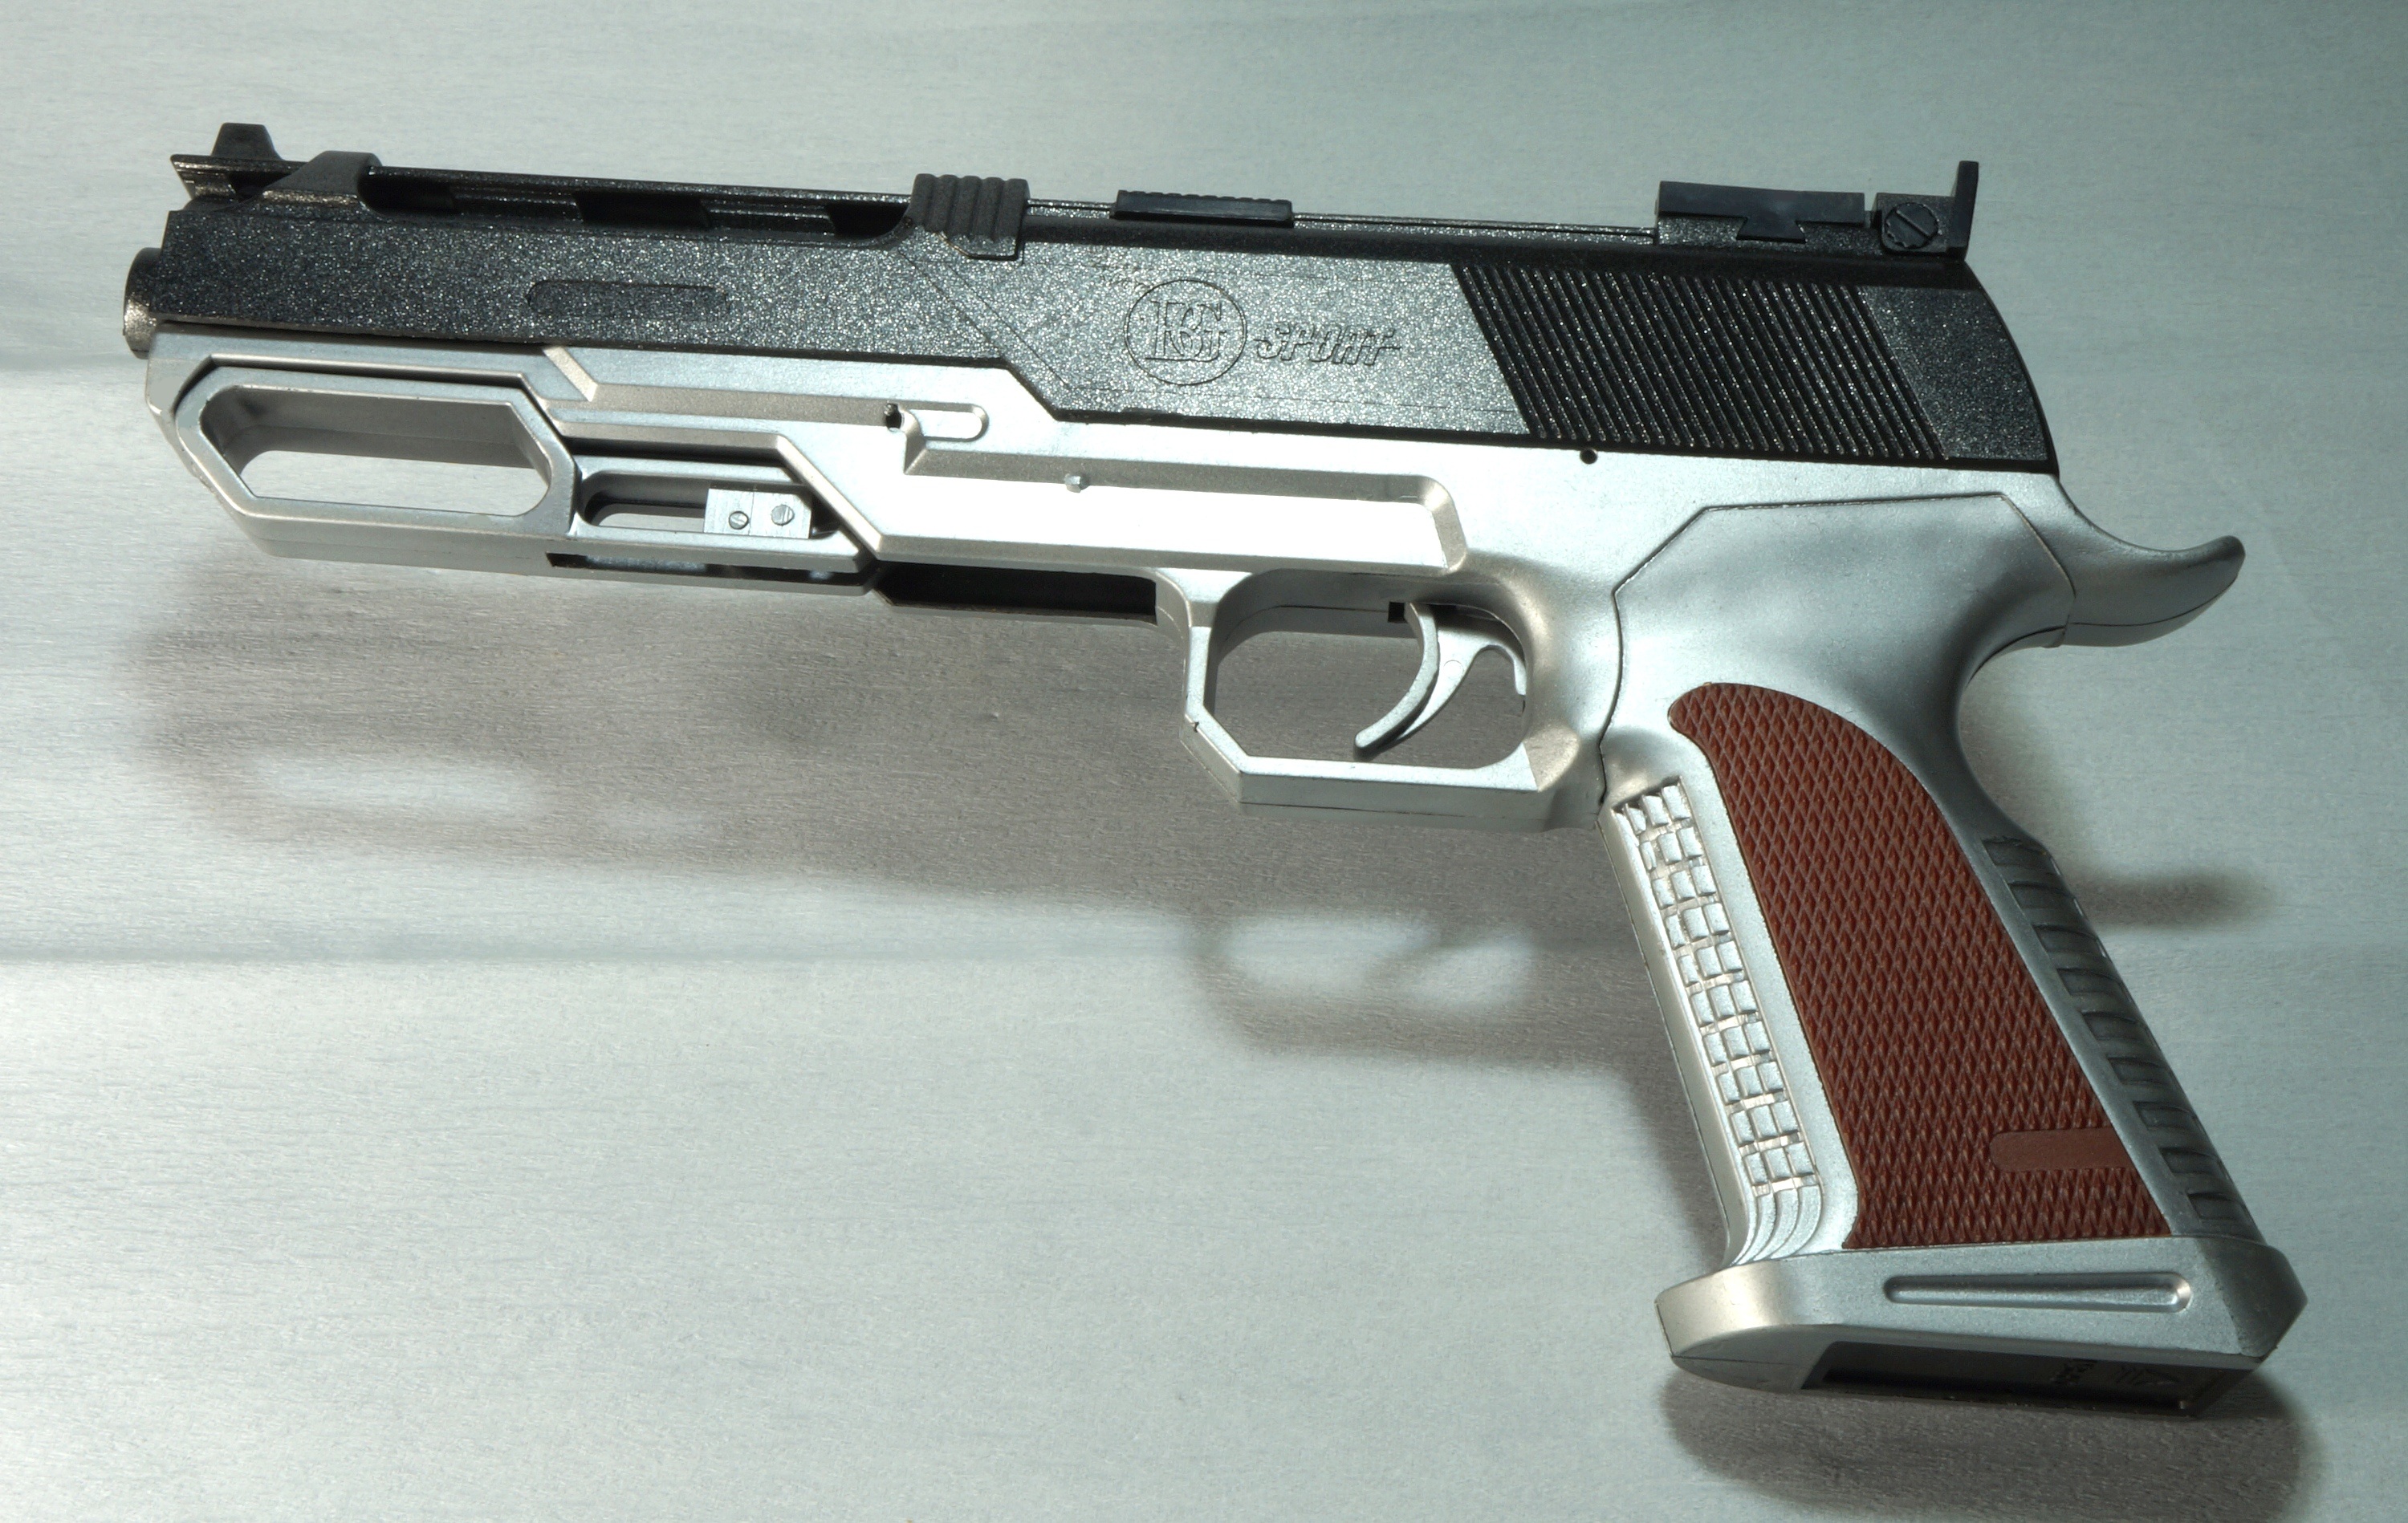
game, plastic, kid, child, toy, weapon, bumper, war, criminal, gun, shoot, bullet, police, crime, cop, pistol, handgun, firearm, trigger, robber, gun barrel, automotive exterior